Context-dependent memory

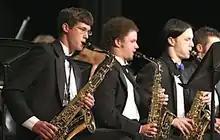
Music is considered an ambient cue in that it is all encompassing and aids in recall when learning context and recall context are different

Some researchers have suggested that ambient cues, such as odour and sound, aid in recall when the learning context and recall context are different. In addition, these cues are useful in recall because they can also be transferable. For example, if music is played in a room where material is learned, it is sometimes possible to transfer that musical source to a different room where material will be tested. This phenomenon, which occurs when a memory or emotion is reactivated by a song that is associated to a specific event, demonstrates the effectiveness of sound (and odour) as useful cues in the absence of the original context. Using transferable cues may be useful for individuals who have difficulty using the context recall technique because they have trouble creating a mental image of the original environment. For example, this technique has been proven useful for patients at home who are trying to reproduce skills that they learned in a hospital environment.